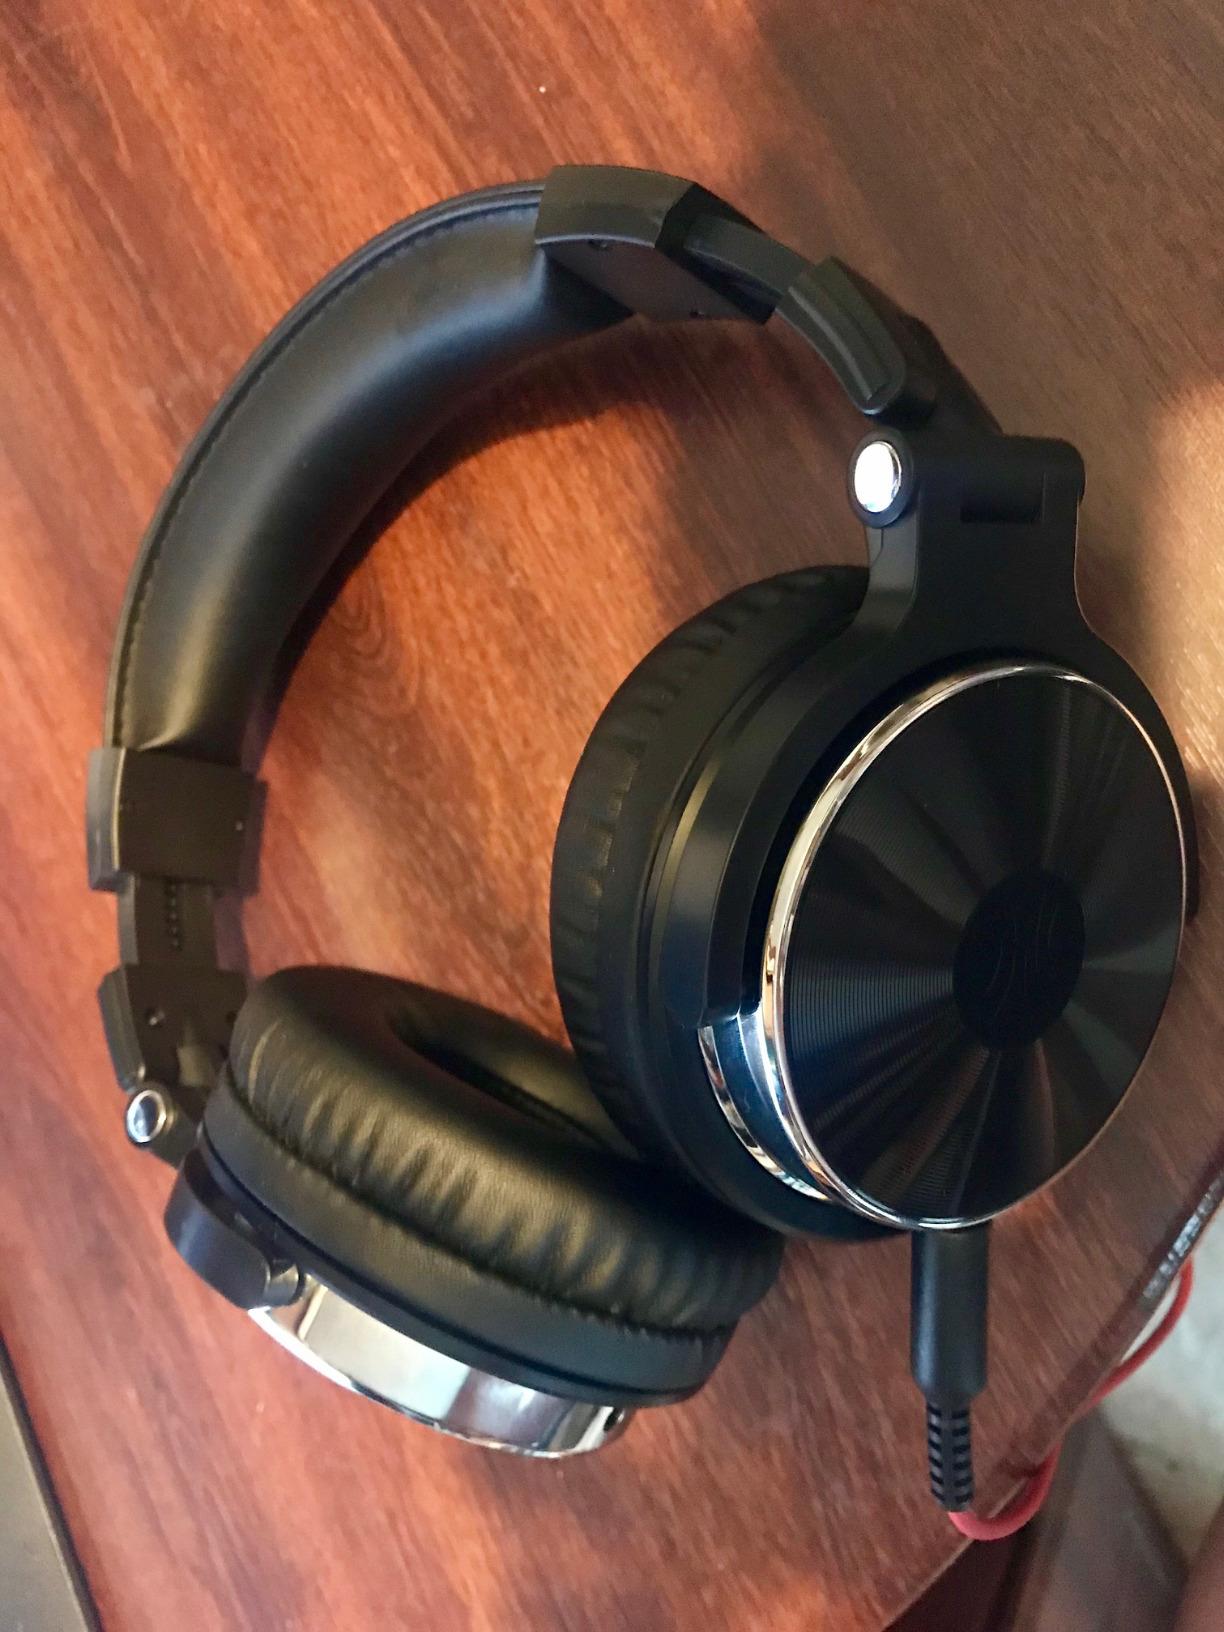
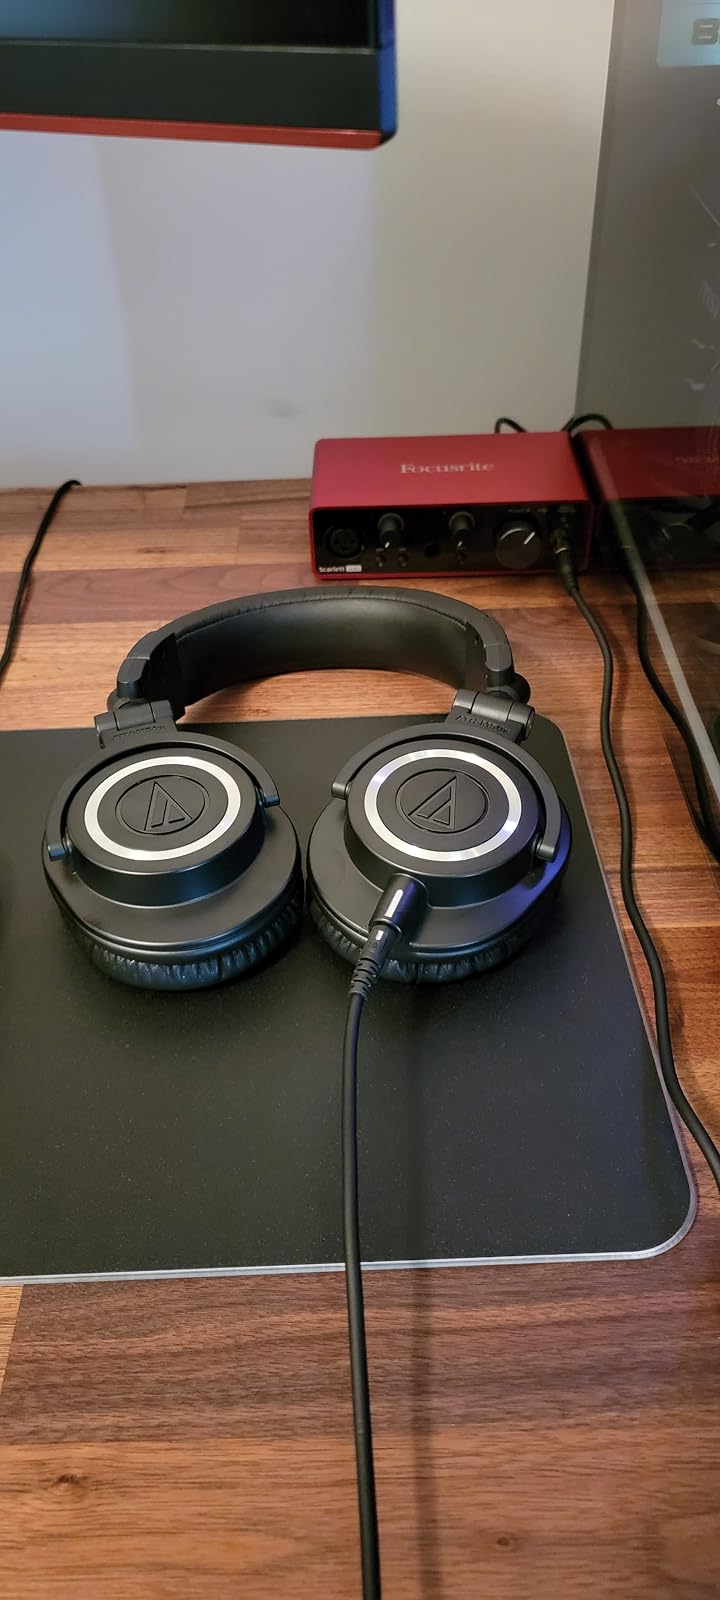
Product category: headphones
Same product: no